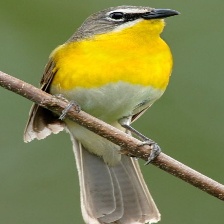
Species: YELLOW BREASTED CHAT
Scientific name: ICTERIA VIRENS